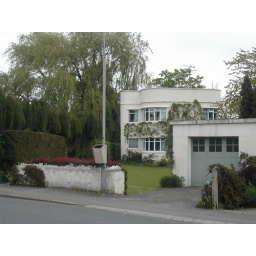
A white (ish) house with flat roof and erstwhile curved corner windows. And in a wonderful garden!